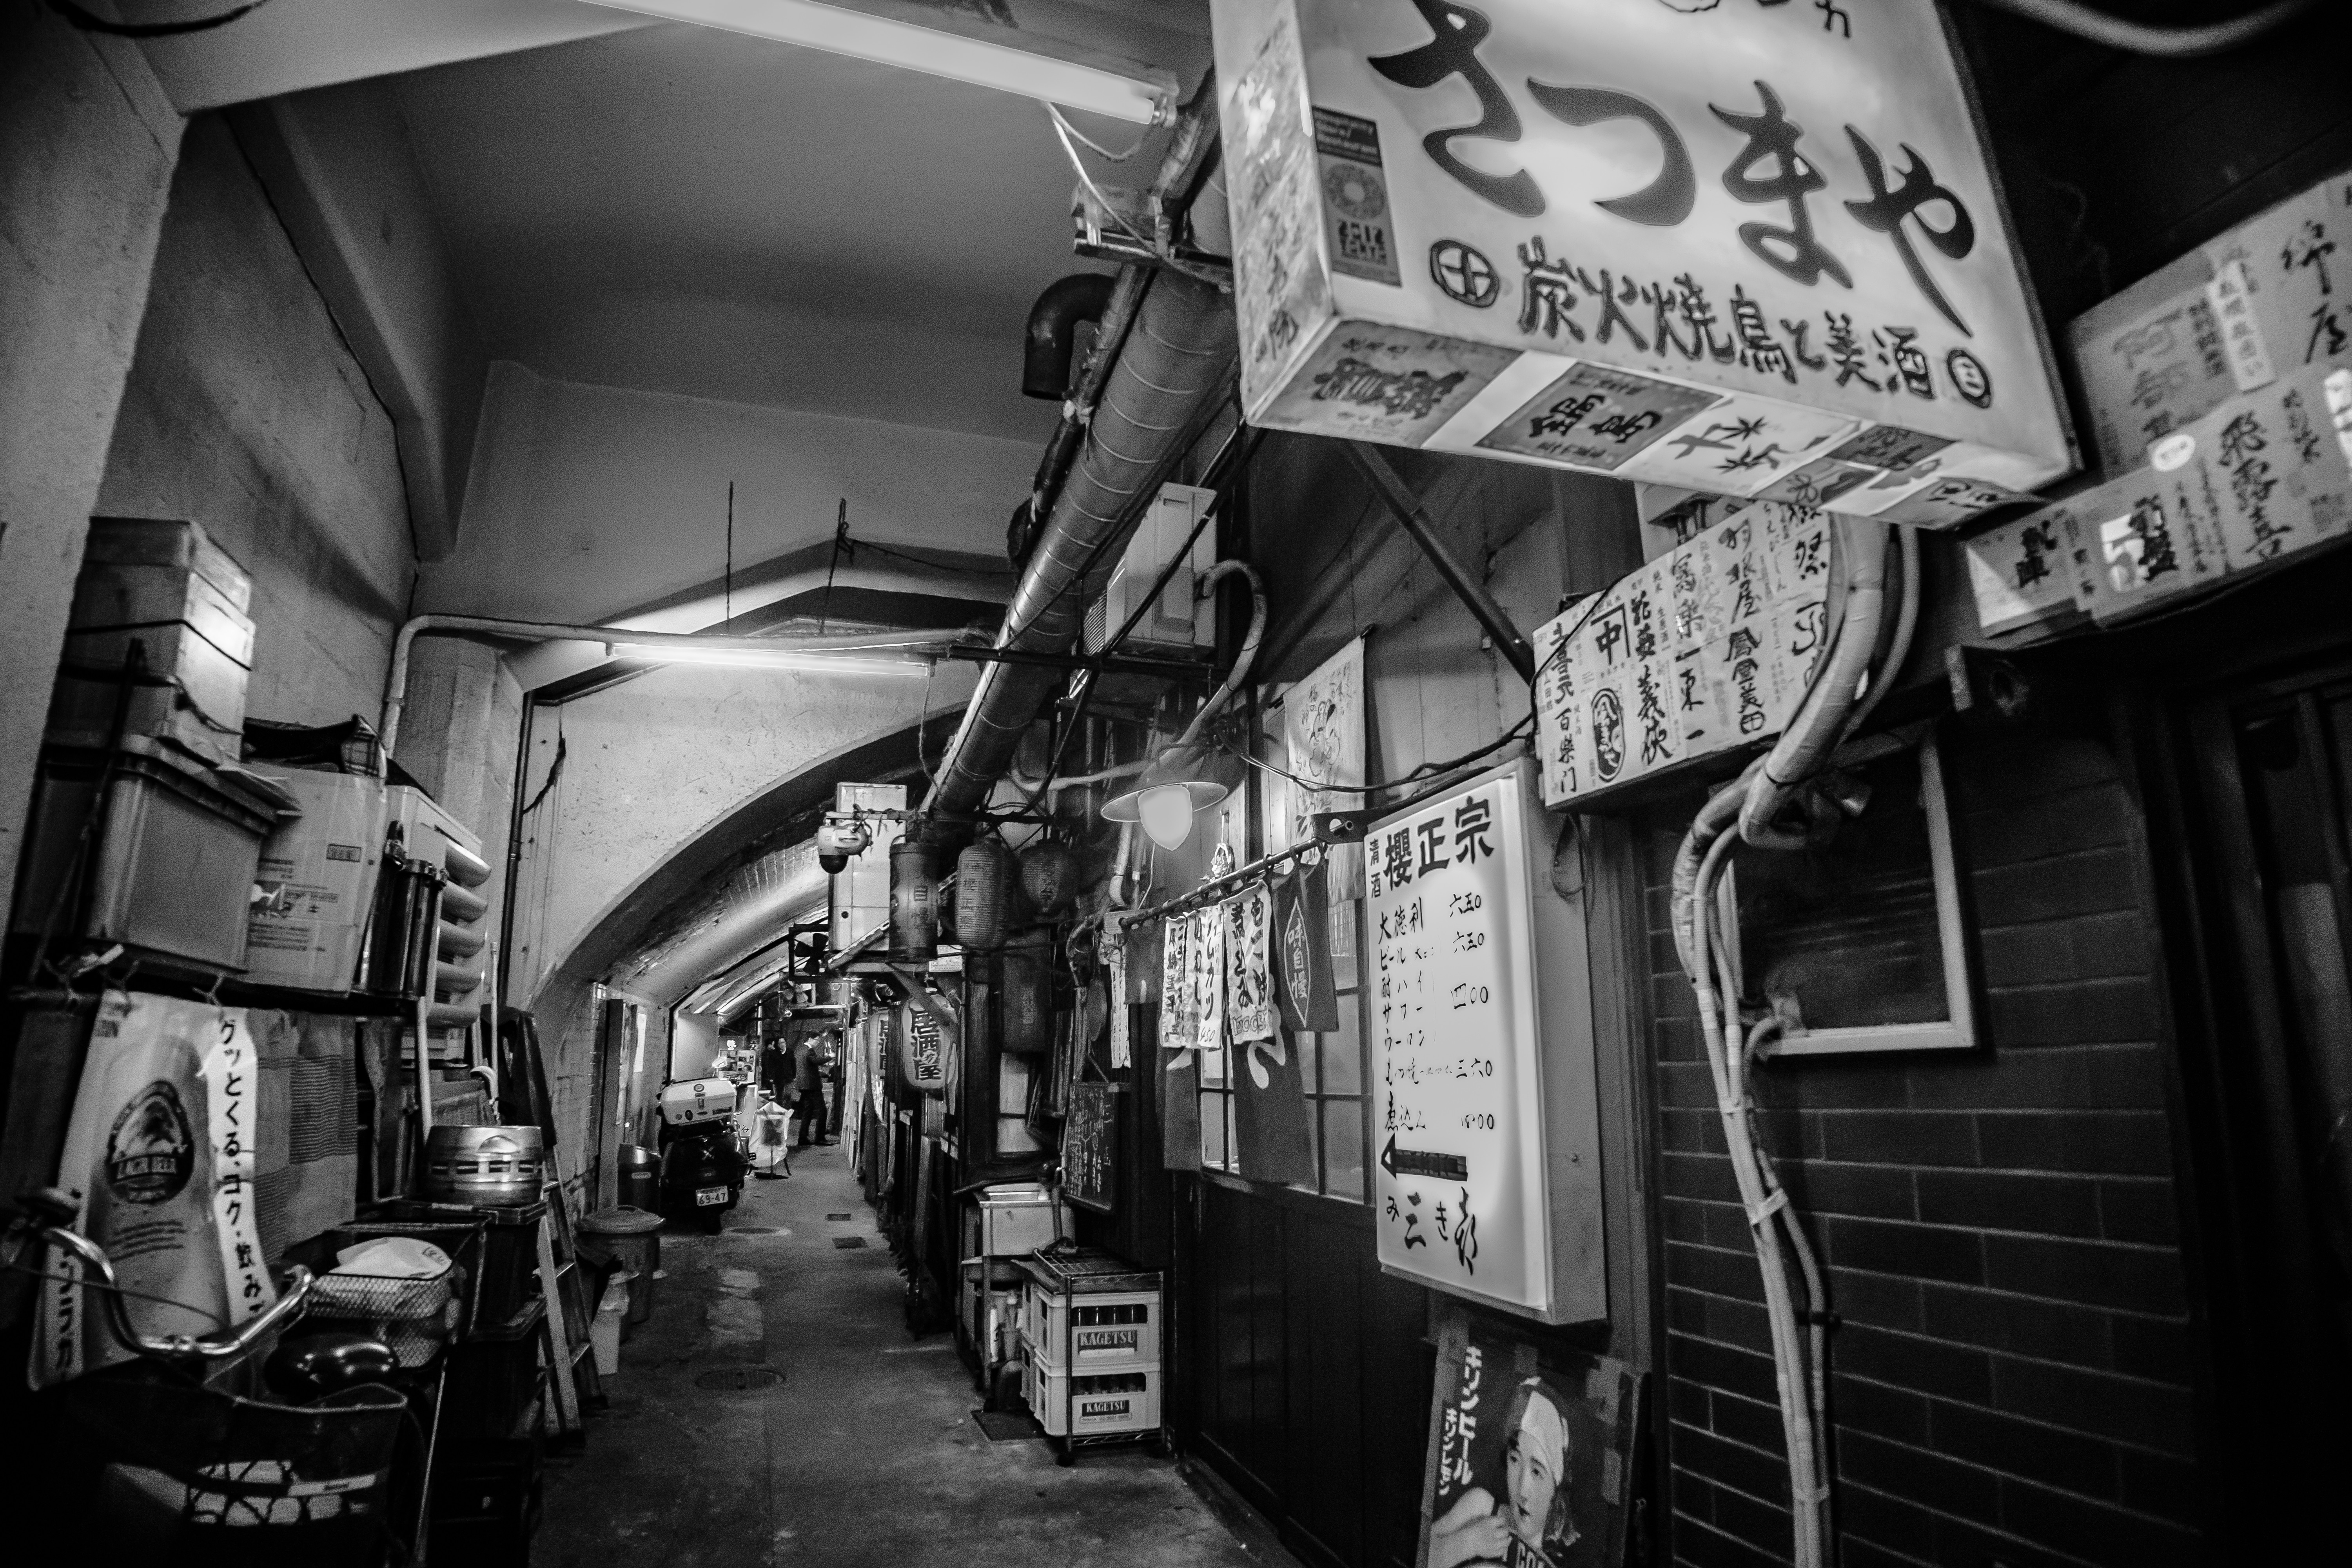
black and white, road, white, street, photography, transport, vehicle, black, monochrome, public transport, bw, blackandwhite, tokyo, infrastructure, photograph, snapshot, ilce7m2, superwideheliar15mmf45, streetoftokyo, urban area, monochrome photography